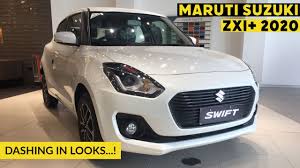
Label: noambulance